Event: Nepal Earthquake
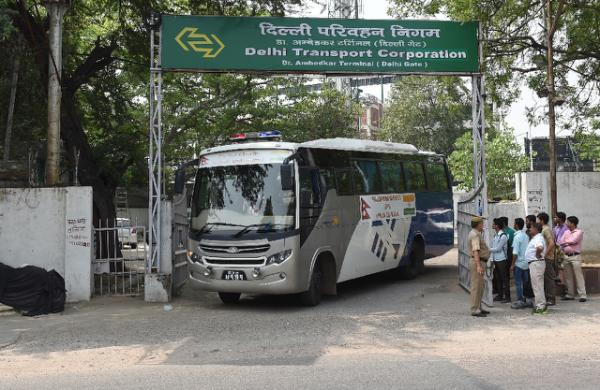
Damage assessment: no_damage